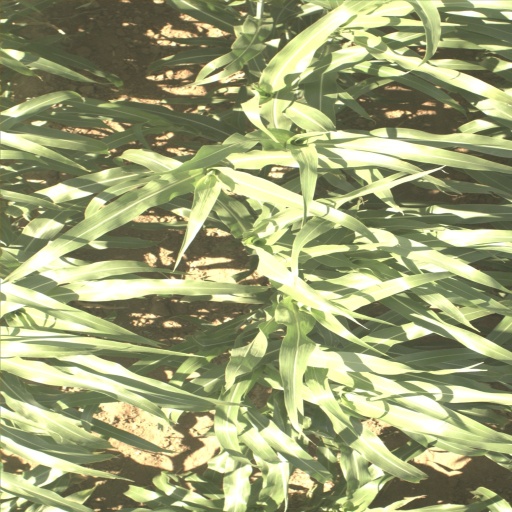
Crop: sorghum